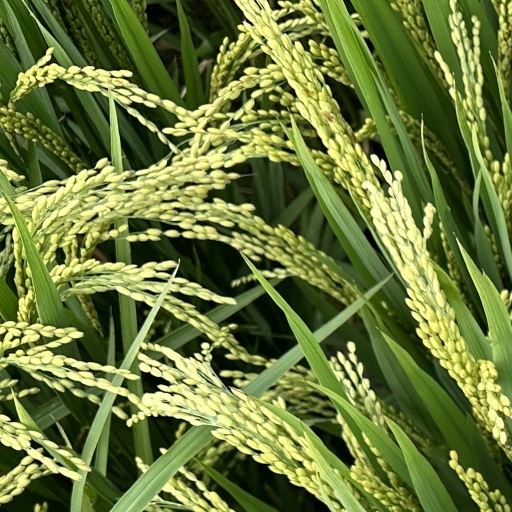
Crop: rice